Shih-Hui Chen

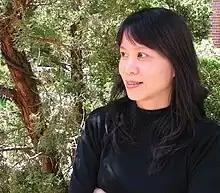
Chen in 2006

Shih-Hui Chen is a Taiwanese composer who lives and works in the United States.